Nimrud

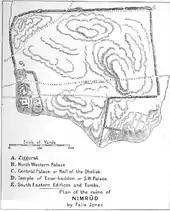
Plan of Nimrud, by Felix Jones bef. 1920 The area excavated in the 19th century is labeled A-E. On the bottom right is Fort Shalmaneser, excavated in the mid-20th century.

Kalhu was located on a prosperous route and was built of an earlier business community under Shalmaneser I (1274-1245 BCE). Through the centuries, it was in disrepair.